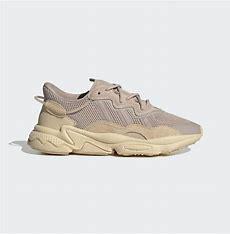
Brand: adidas
Model: Ozweego Athletic